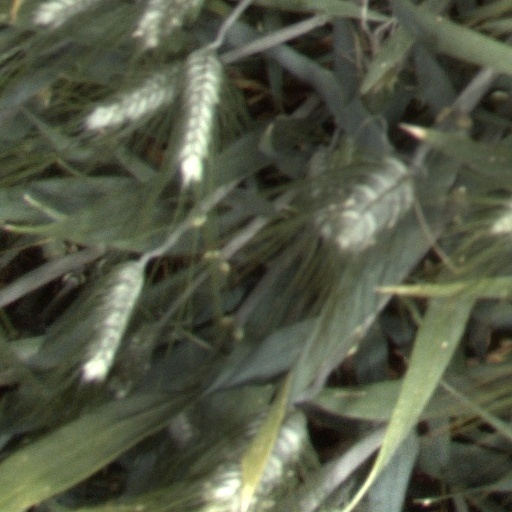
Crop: wheat